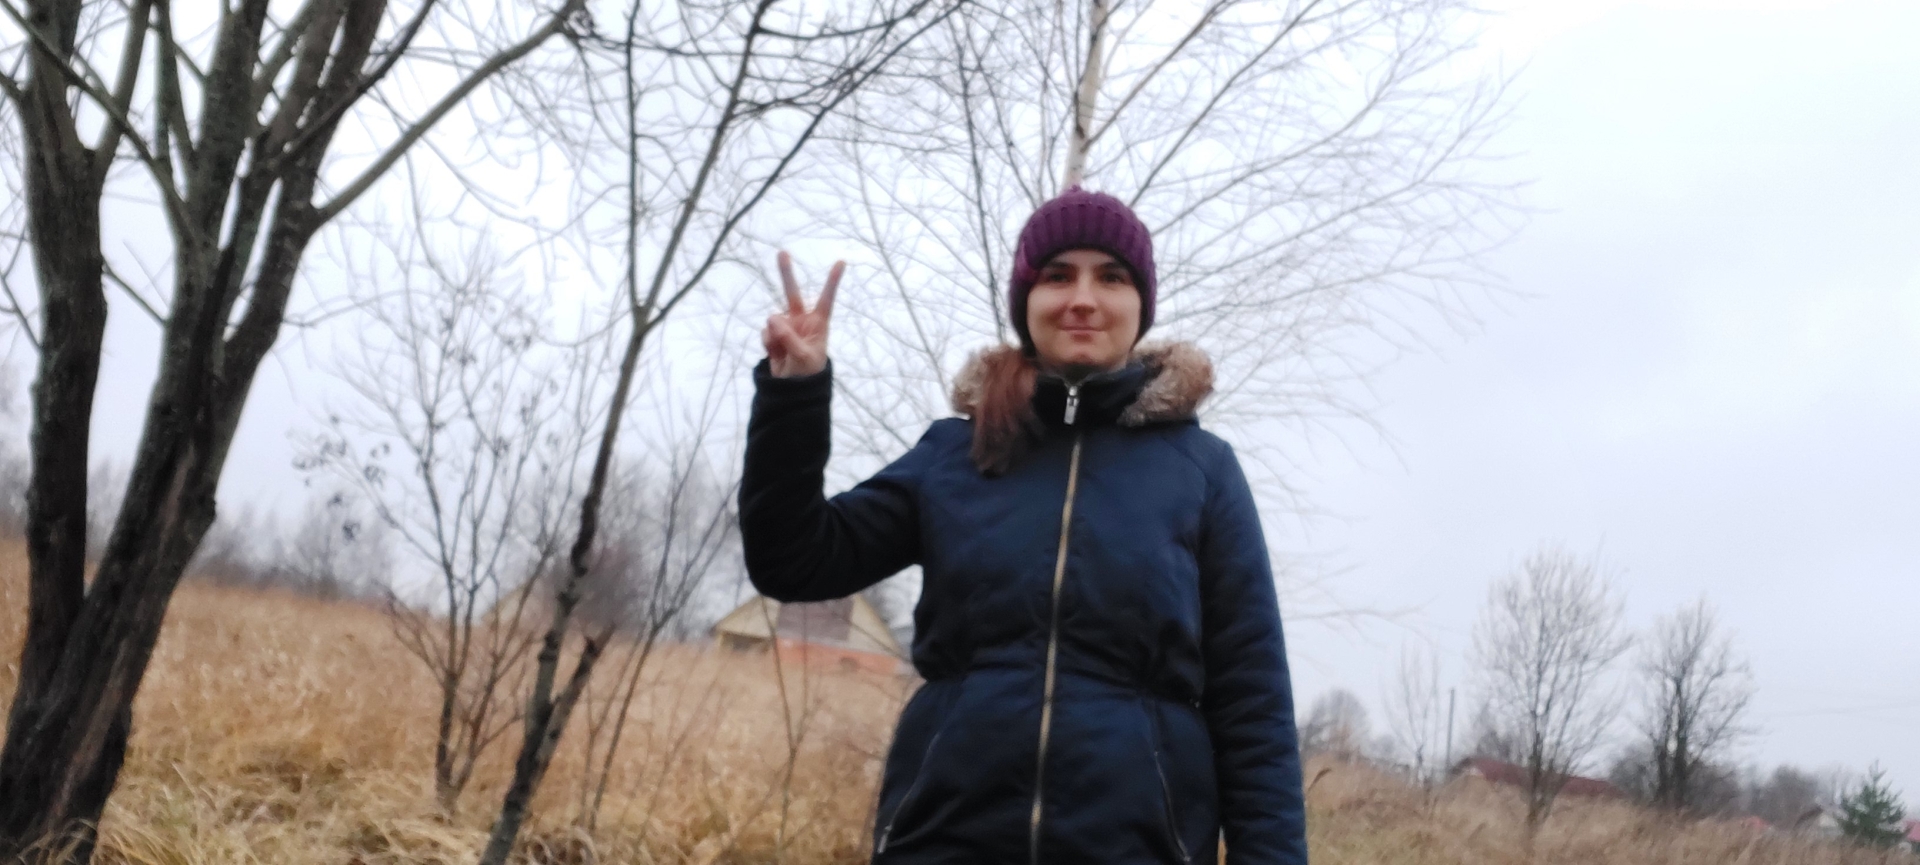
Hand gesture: peace